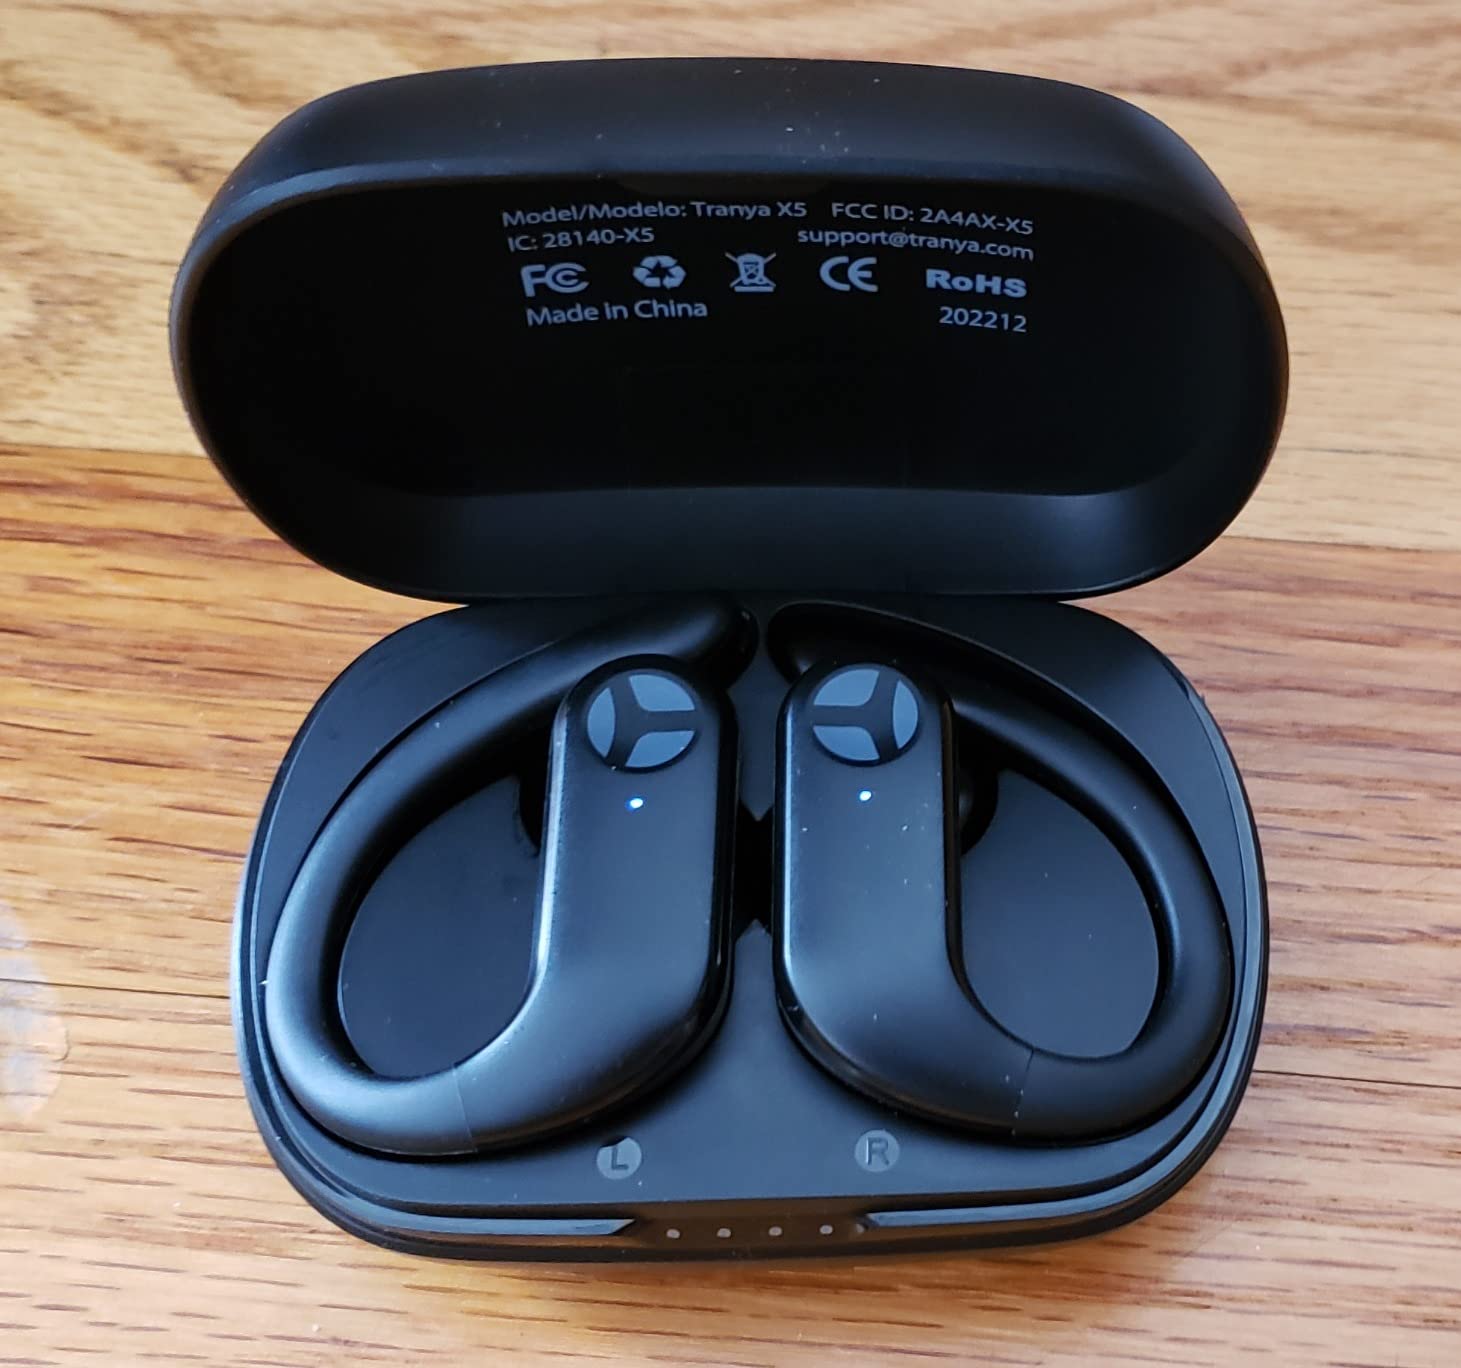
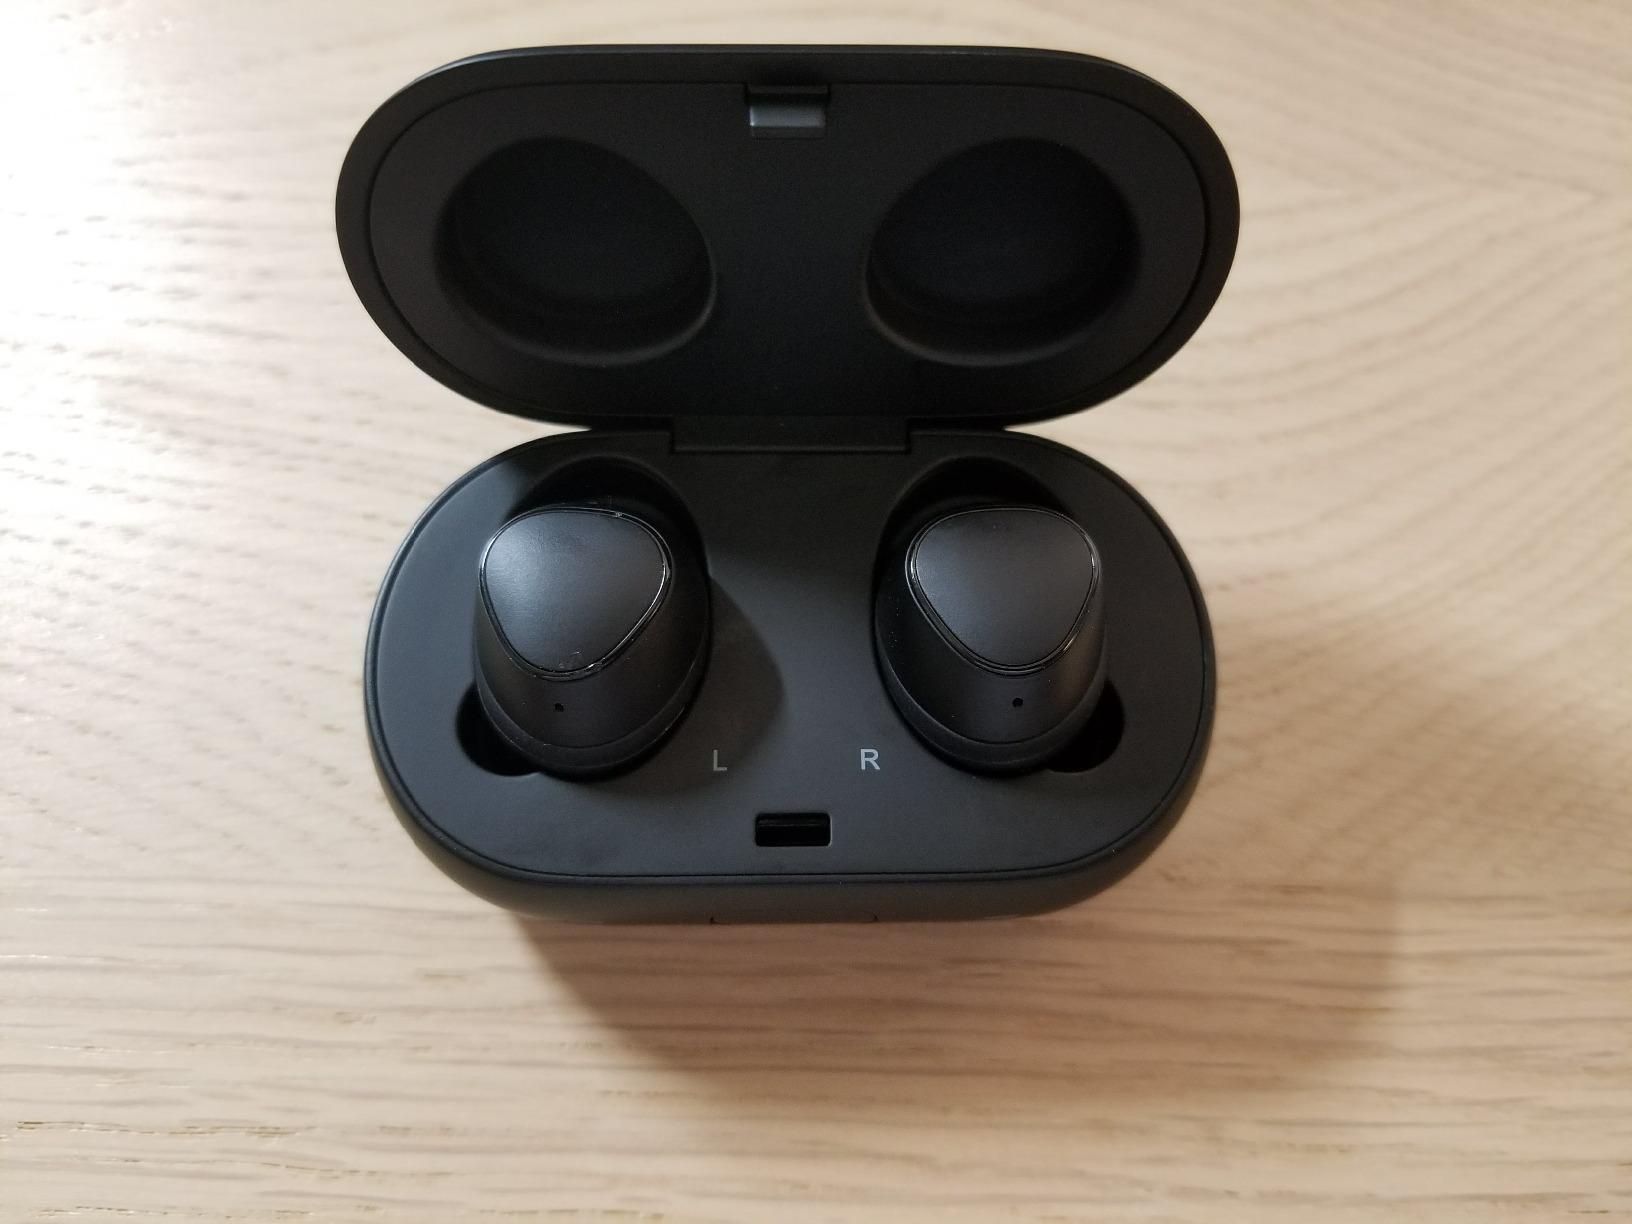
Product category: earbuds
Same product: no